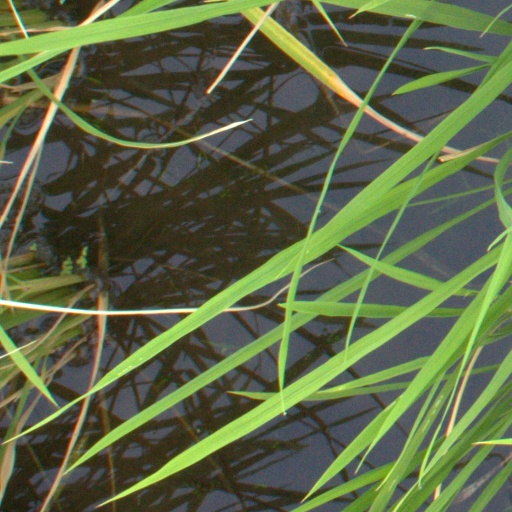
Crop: rice